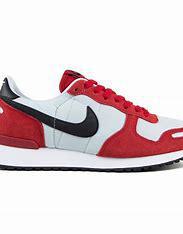
Brand: Nike
Model: Air Vortex